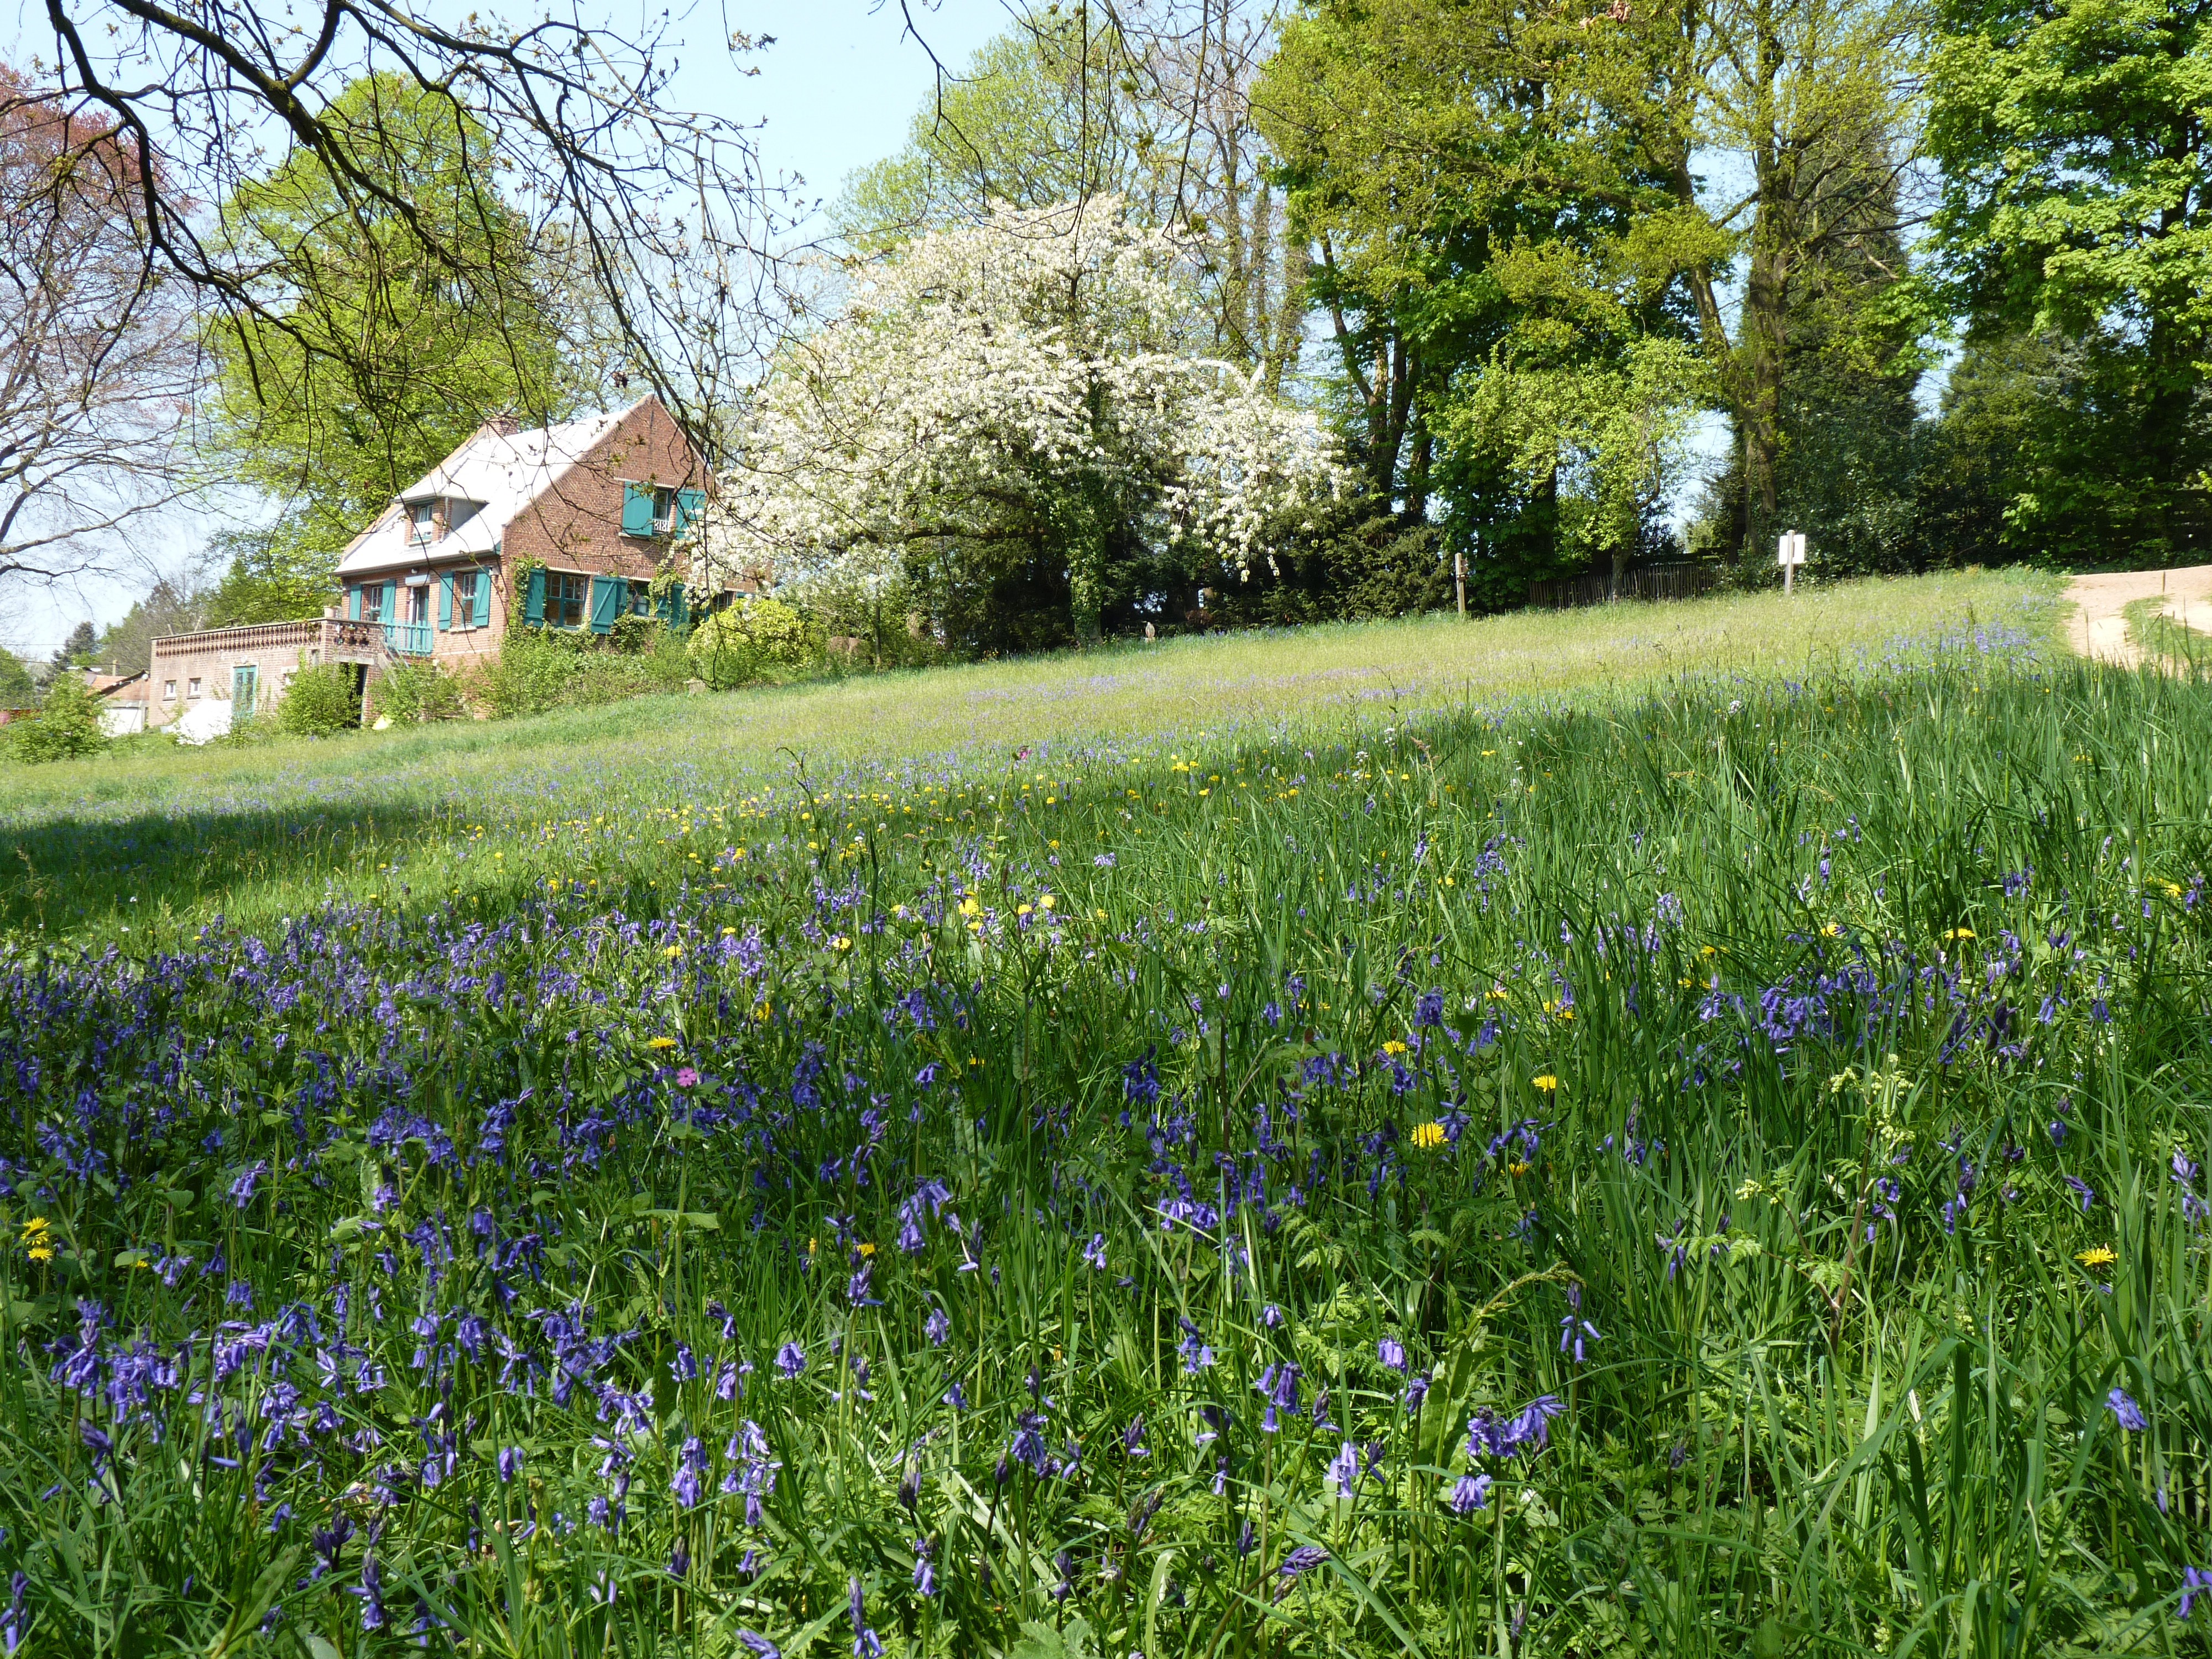
landscape, grass, plant, field, lawn, meadow, prairie, flower, spring, pasture, botany, garden, flora, wildflower, grassland, woodland, habitat, rural area, flowering plant, natural environment, grass family, land plant